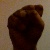
The image shows a hand gesture representing the letter 'S' in Indian Sign Language.